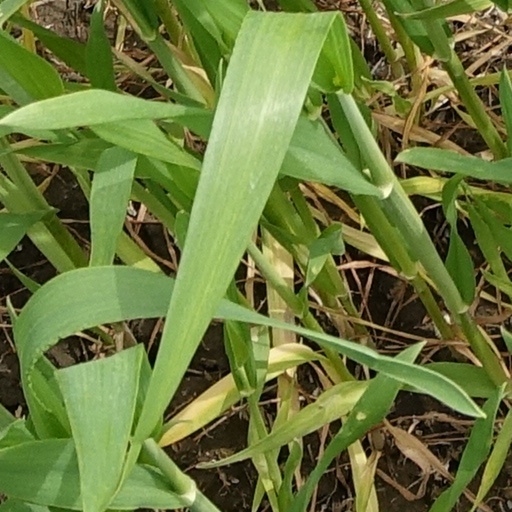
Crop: wheat